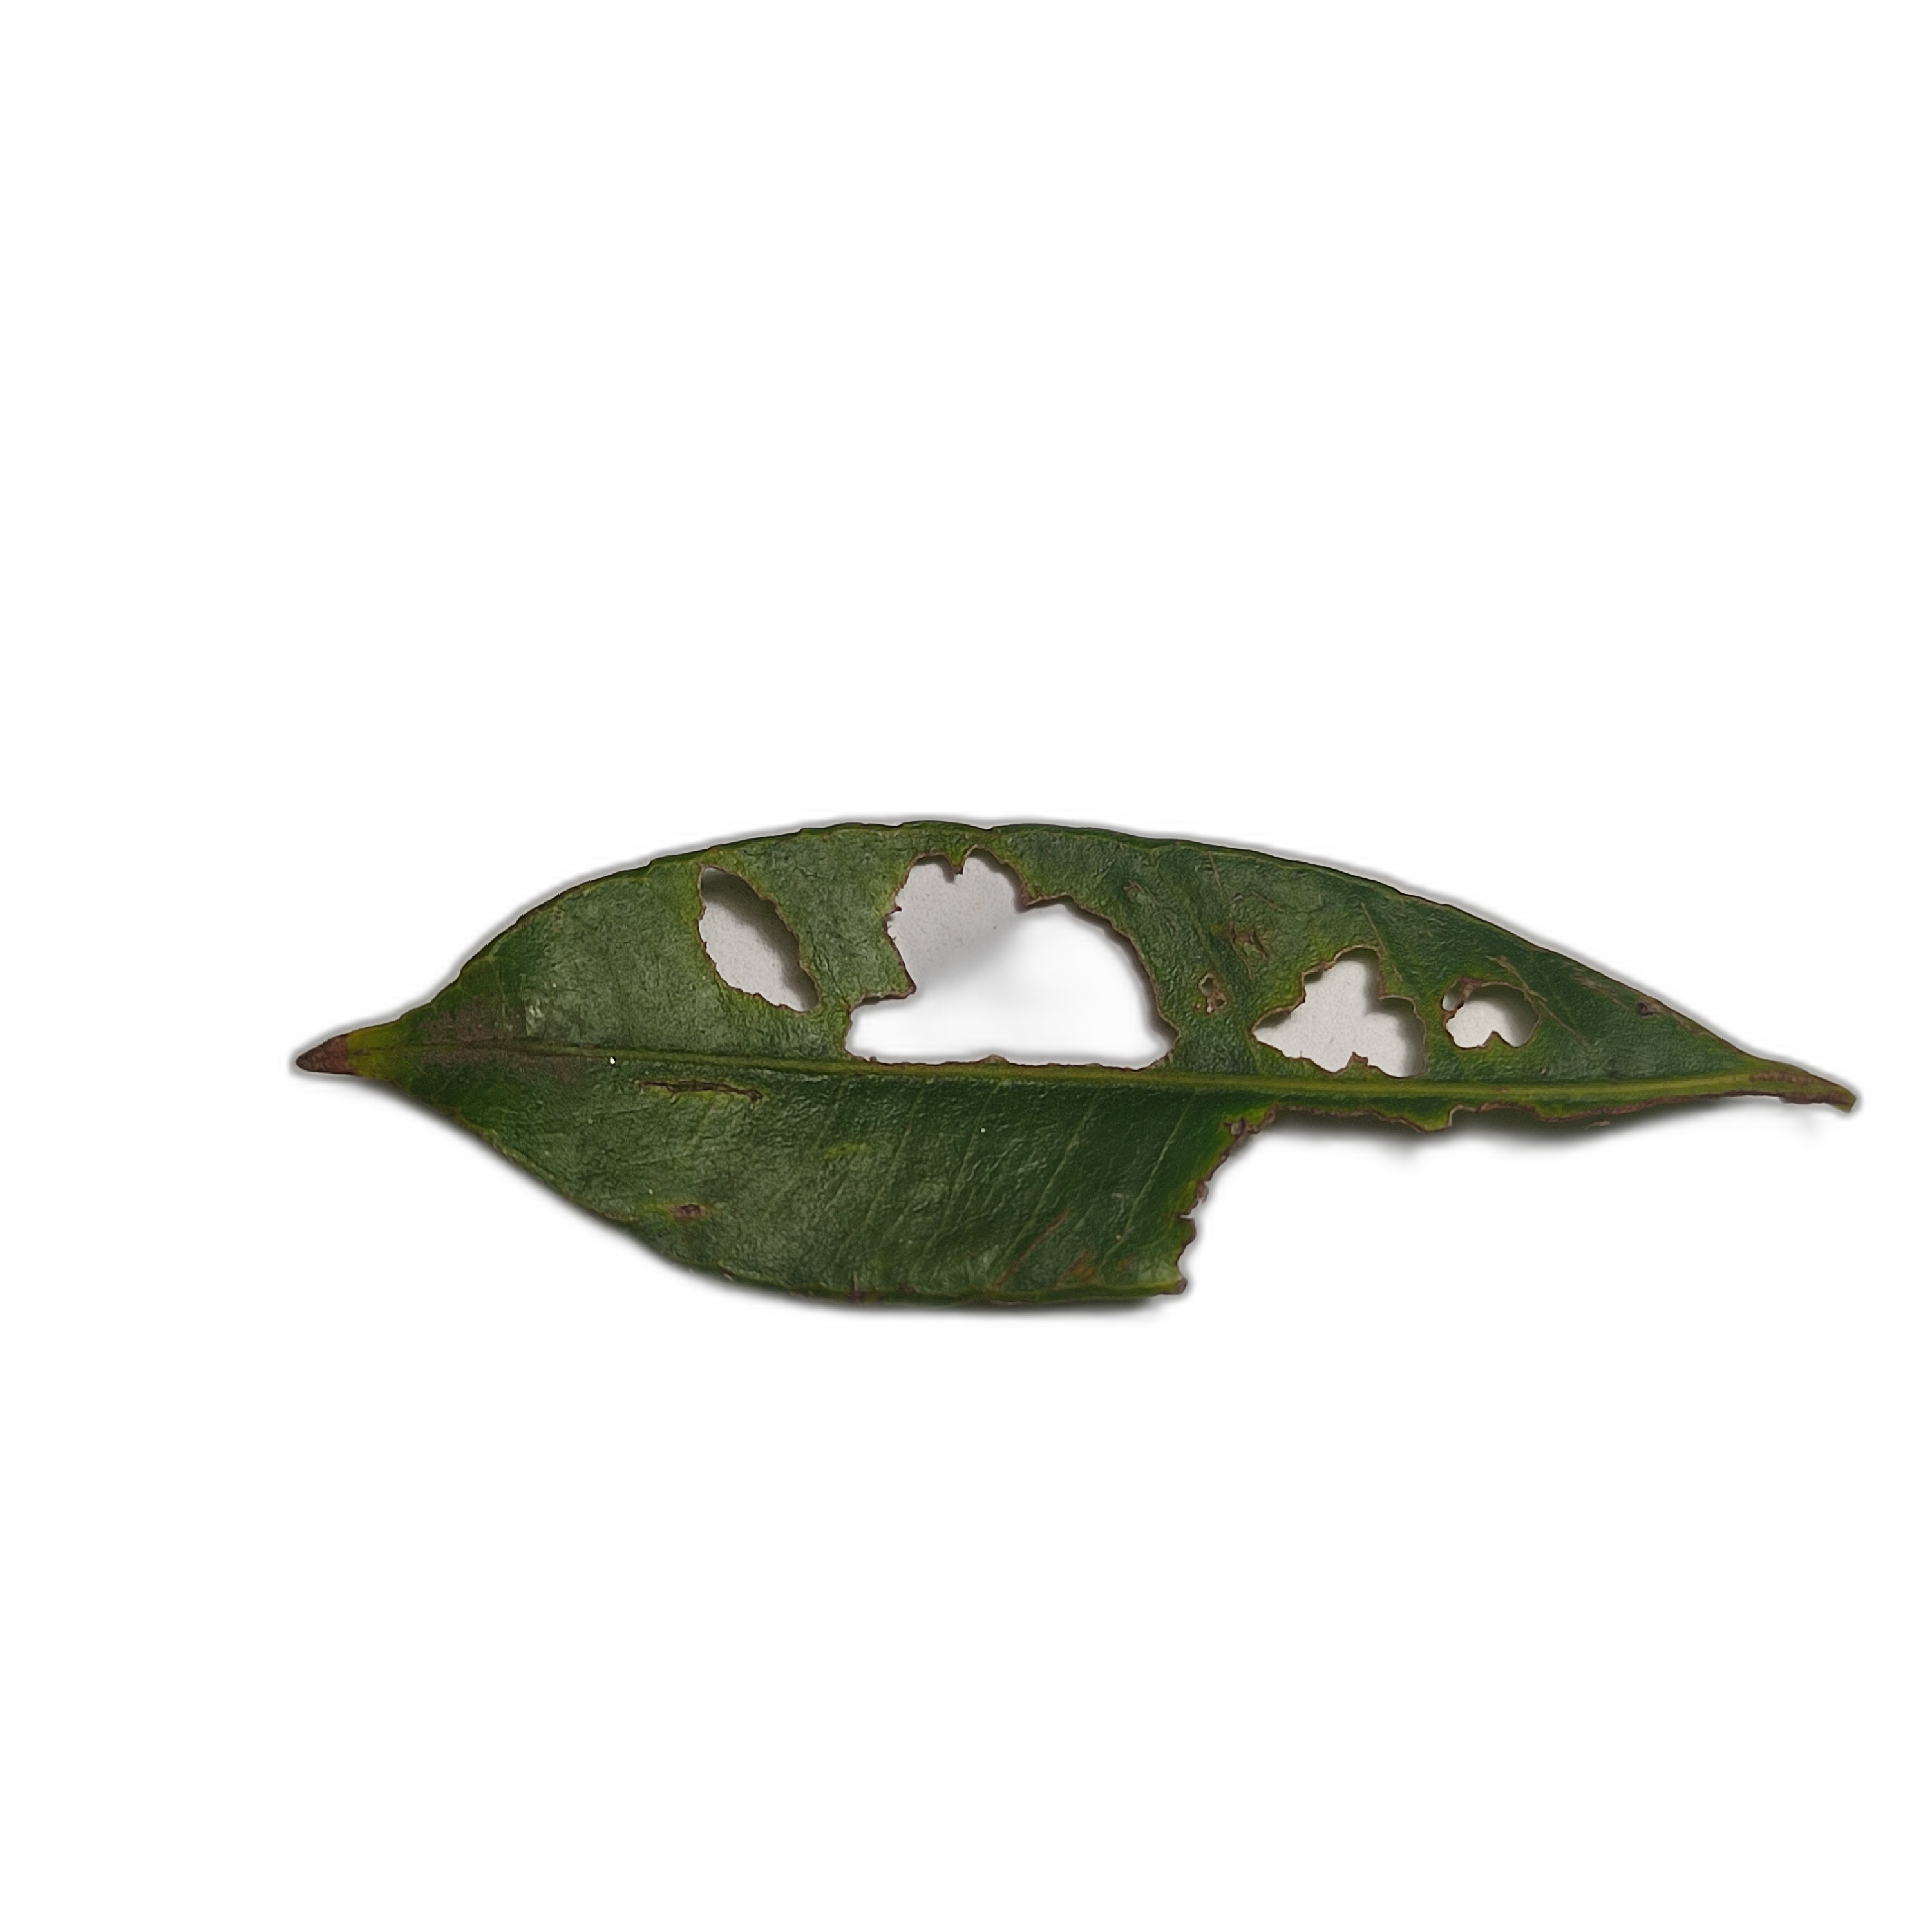
Label: not_healthy